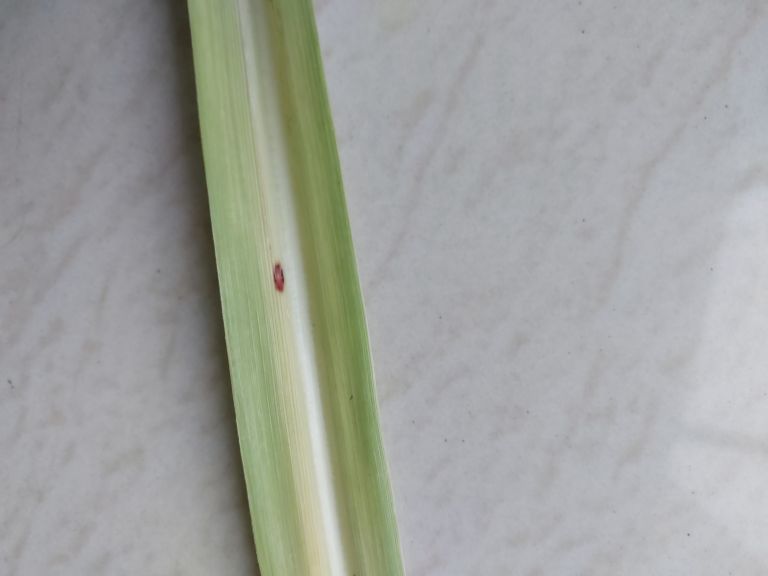
Label: Brown Spot